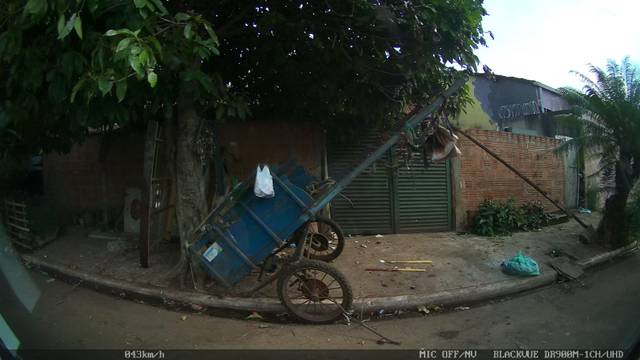
Region: Brazil
Coordinates: -21.199, -47.83